Winden–Karlsruhe railway

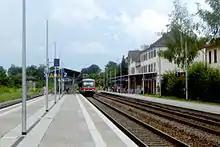
Winden station after its modernisation in 2007

In the first years of its existence, the line from Winden to Karlsruhe mainly served the coal transport to Southern Germany. After the commissioning of the Rhine Bridge at Germersheim in 1877, it lost a large part of this traffic. In 1871, four freight only trains ran, three towards Winden and one towards Maximiliansau. Two of them skipped Wörth and one skipped Kandel, the rest served all the stations on the line.